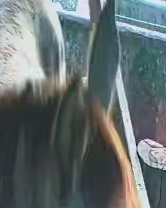
Face region: ears (position_of_ears)
Pain indicator: moderately_present